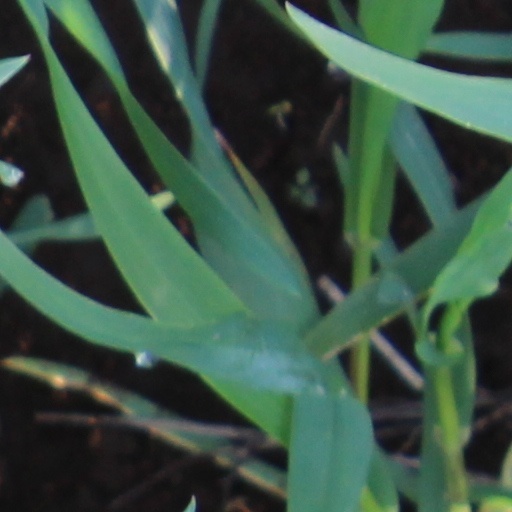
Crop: wheat